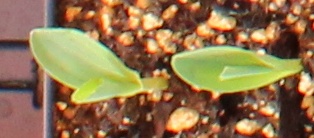
Label: Corn